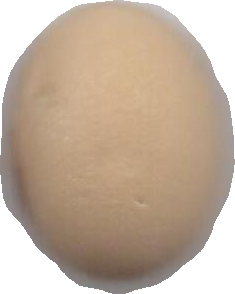
Variety: Anjasmoro